Chicago Fire FC

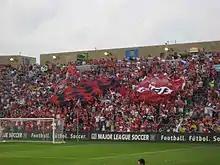
Section 8 during a June 2008 match at Toyota Park

More change came soon afterward. On September 6, 2007, Andell Holdings, a Los Angeles-based private investment firm controlled by chairman Andrew Hauptman, acquired AEG's interest in the Chicago Fire Soccer Club. Reports estimated the purchase price to be upwards of $35 million. The team has not won a major trophy since Hauptman bought the team.